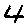
Label: 4